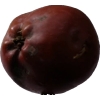
Label: Apple 18